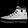
Label: Sneaker